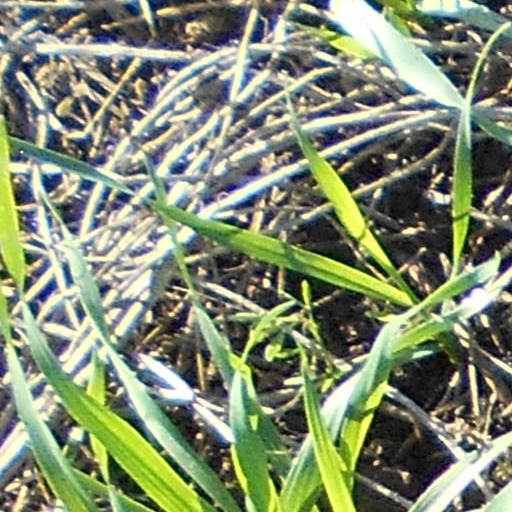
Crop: wheat